Australian funnel-web spider

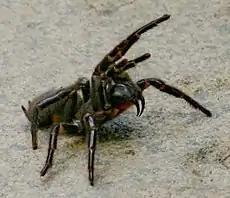
Female Sydney funnel-web spider ("A. robustus") in a warning posture

These toxins are thought to induce spontaneous, repetitive firing and prolongation of action potentials, resulting in continuous acetylcholine neurotransmitter release from somatic and autonomic presynaptic nerve endings. This leads to slower voltage-gated sodium channel inactivation and a hyperpolarizing shift in the voltage-dependence of activation. This in turn inhibits neurally mediated transmitter release, resulting in a surge of endogenous acetylcholine, noradrenaline, and adrenaline.